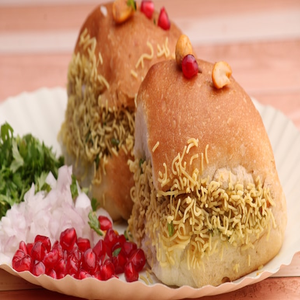
Dish: dabeli